Dirk Hayhurst

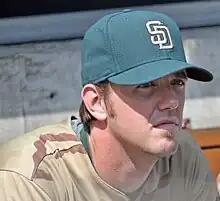
Hayhurst as a member of the San Diego Padres.

Dirk Von Hayhurst (born March 24, 1981) is an American author and broadcaster, and formerly a professional baseball pitcher. Hayhurst played in Major League Baseball for the San Diego Padres in 2008 and for the Toronto Blue Jays in 2009. Following the end of his playing career, Hayhurst wrote four books about his experiences in professional baseball.